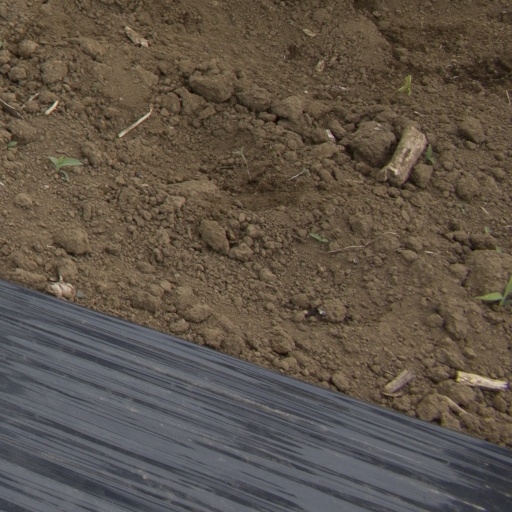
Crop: Jerusalem artichoke